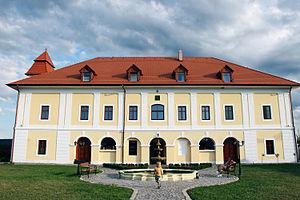
Le château Haller de Ogra, Marosugra en hongrois, est un château transylvain.